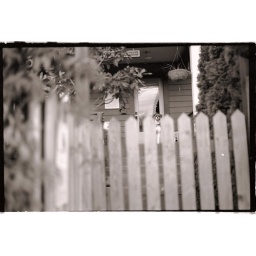
dog in fence